Housing in the United Kingdom

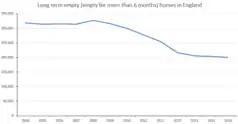

At the same time urban renewal schemes resulted in the conversion of disused industrial buildings such as warehouses to apartments. Examples include Rotherhithe and Wapping alongside the Thames in London and the Albert Dock in Liverpool. There was also widespread construction of purpose-built apartment blocks including Wembley Park and Stratford in London, Salford Quays and Beetham Tower in Manchester.